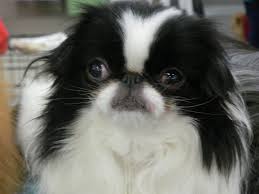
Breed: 249-n000106-Japanese_spaniel